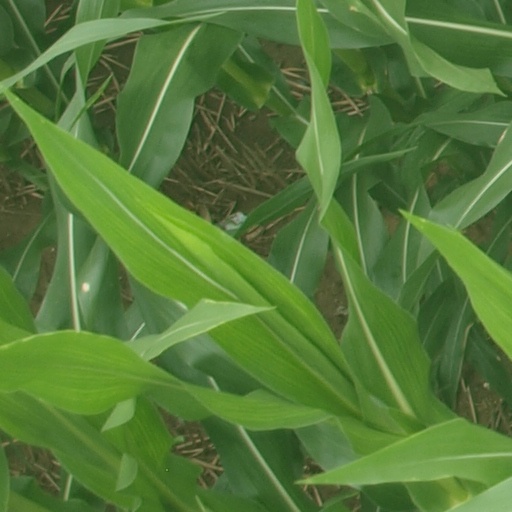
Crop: maize; corn